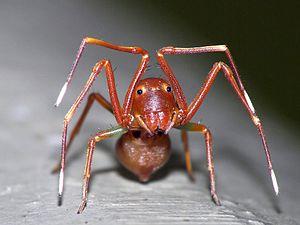
Amyciaea est un genre d'araignées aranéomorphes de la famille des Thomisidae.